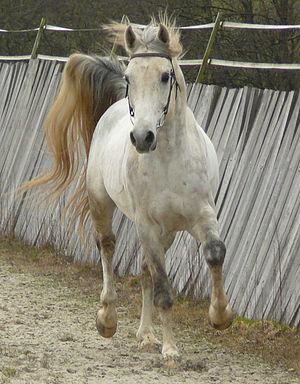
Etalon shagya gris au galop, vu de face
Le shagya, arabe shagya ou shagya arabe est une race de chevaux de selle à sang chaud et à la robe généralement grise, originaire de l'actuelle Hongrie et très proche du pur-sang arabe. Créée à partir de 1789 au haras de Bábolna pour remonter les armées de l'empire dont les besoins en cavalerie étaient immenses, la race connut un grand succès durant tout le XIXᵉ siècle où elle fut la monture exclusive des hussards de l'Empire d'Autriche et de l'Autriche-Hongrie, puis elle faillit disparaître à plusieurs reprises au XXᵉ siècle et notamment pendant les deux guerres mondiales et dans les années 1970 où bon nombre de ces chevaux furent envoyés à l'abattoir. La race reste depuis assez rare. Des passionnés et des associations se sont mobilisés pour sa sauvegarde et on trouve aujourd'hui quelques milliers de shagyas à travers le monde, ce cheval est même devenu la race la plus populaire de Hongrie. En France, ce cheval fut reconnu comme une race étrangère par les haras nationaux dès 1989 mais ses éleveurs sont encore peu nombreux.